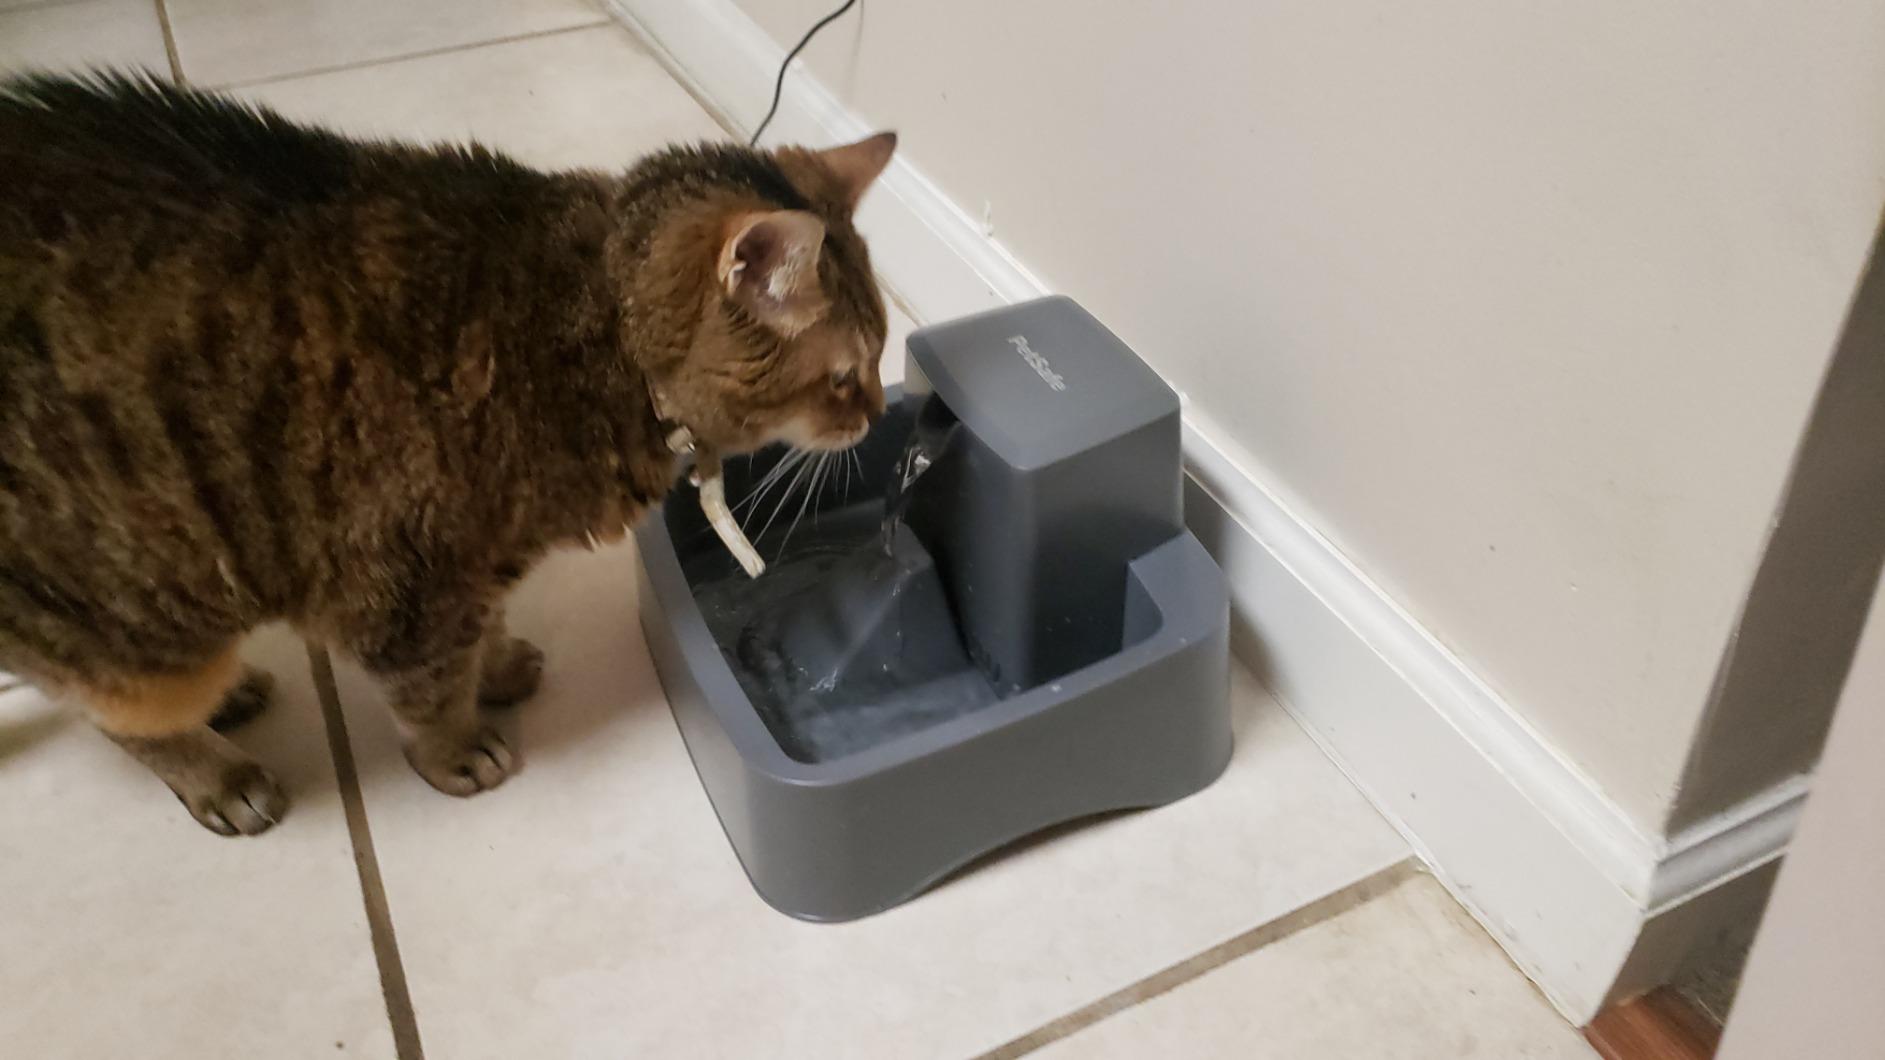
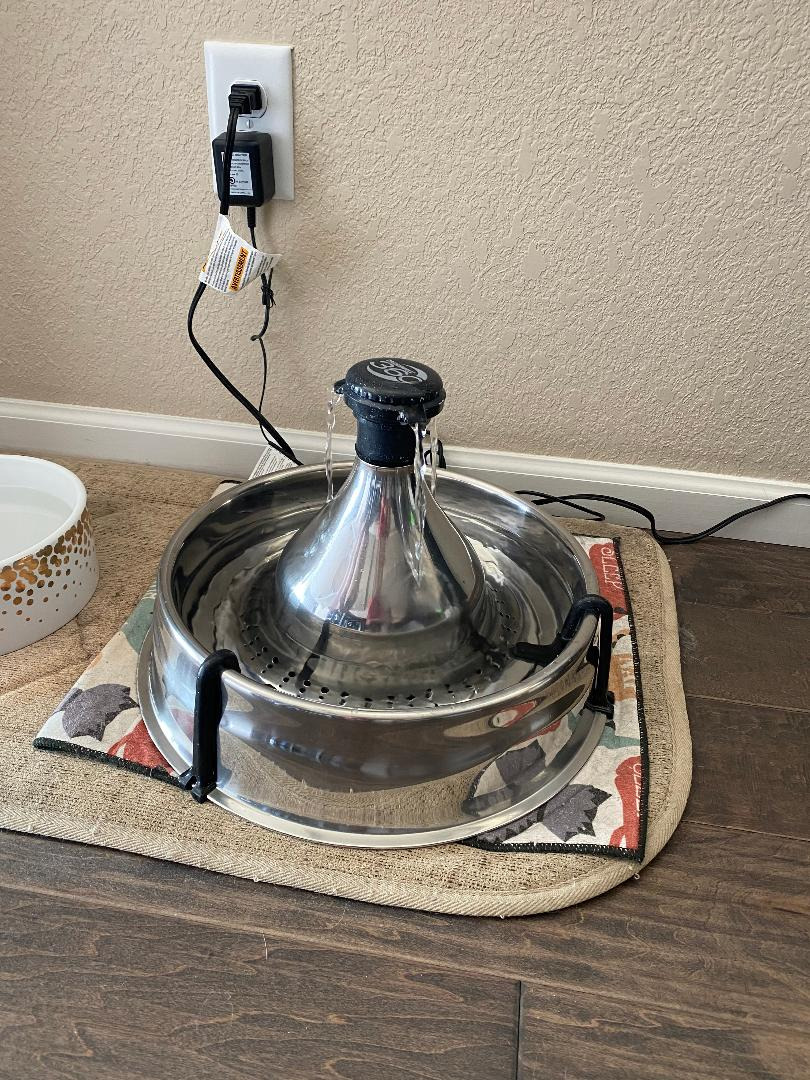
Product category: items_bowl
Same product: no